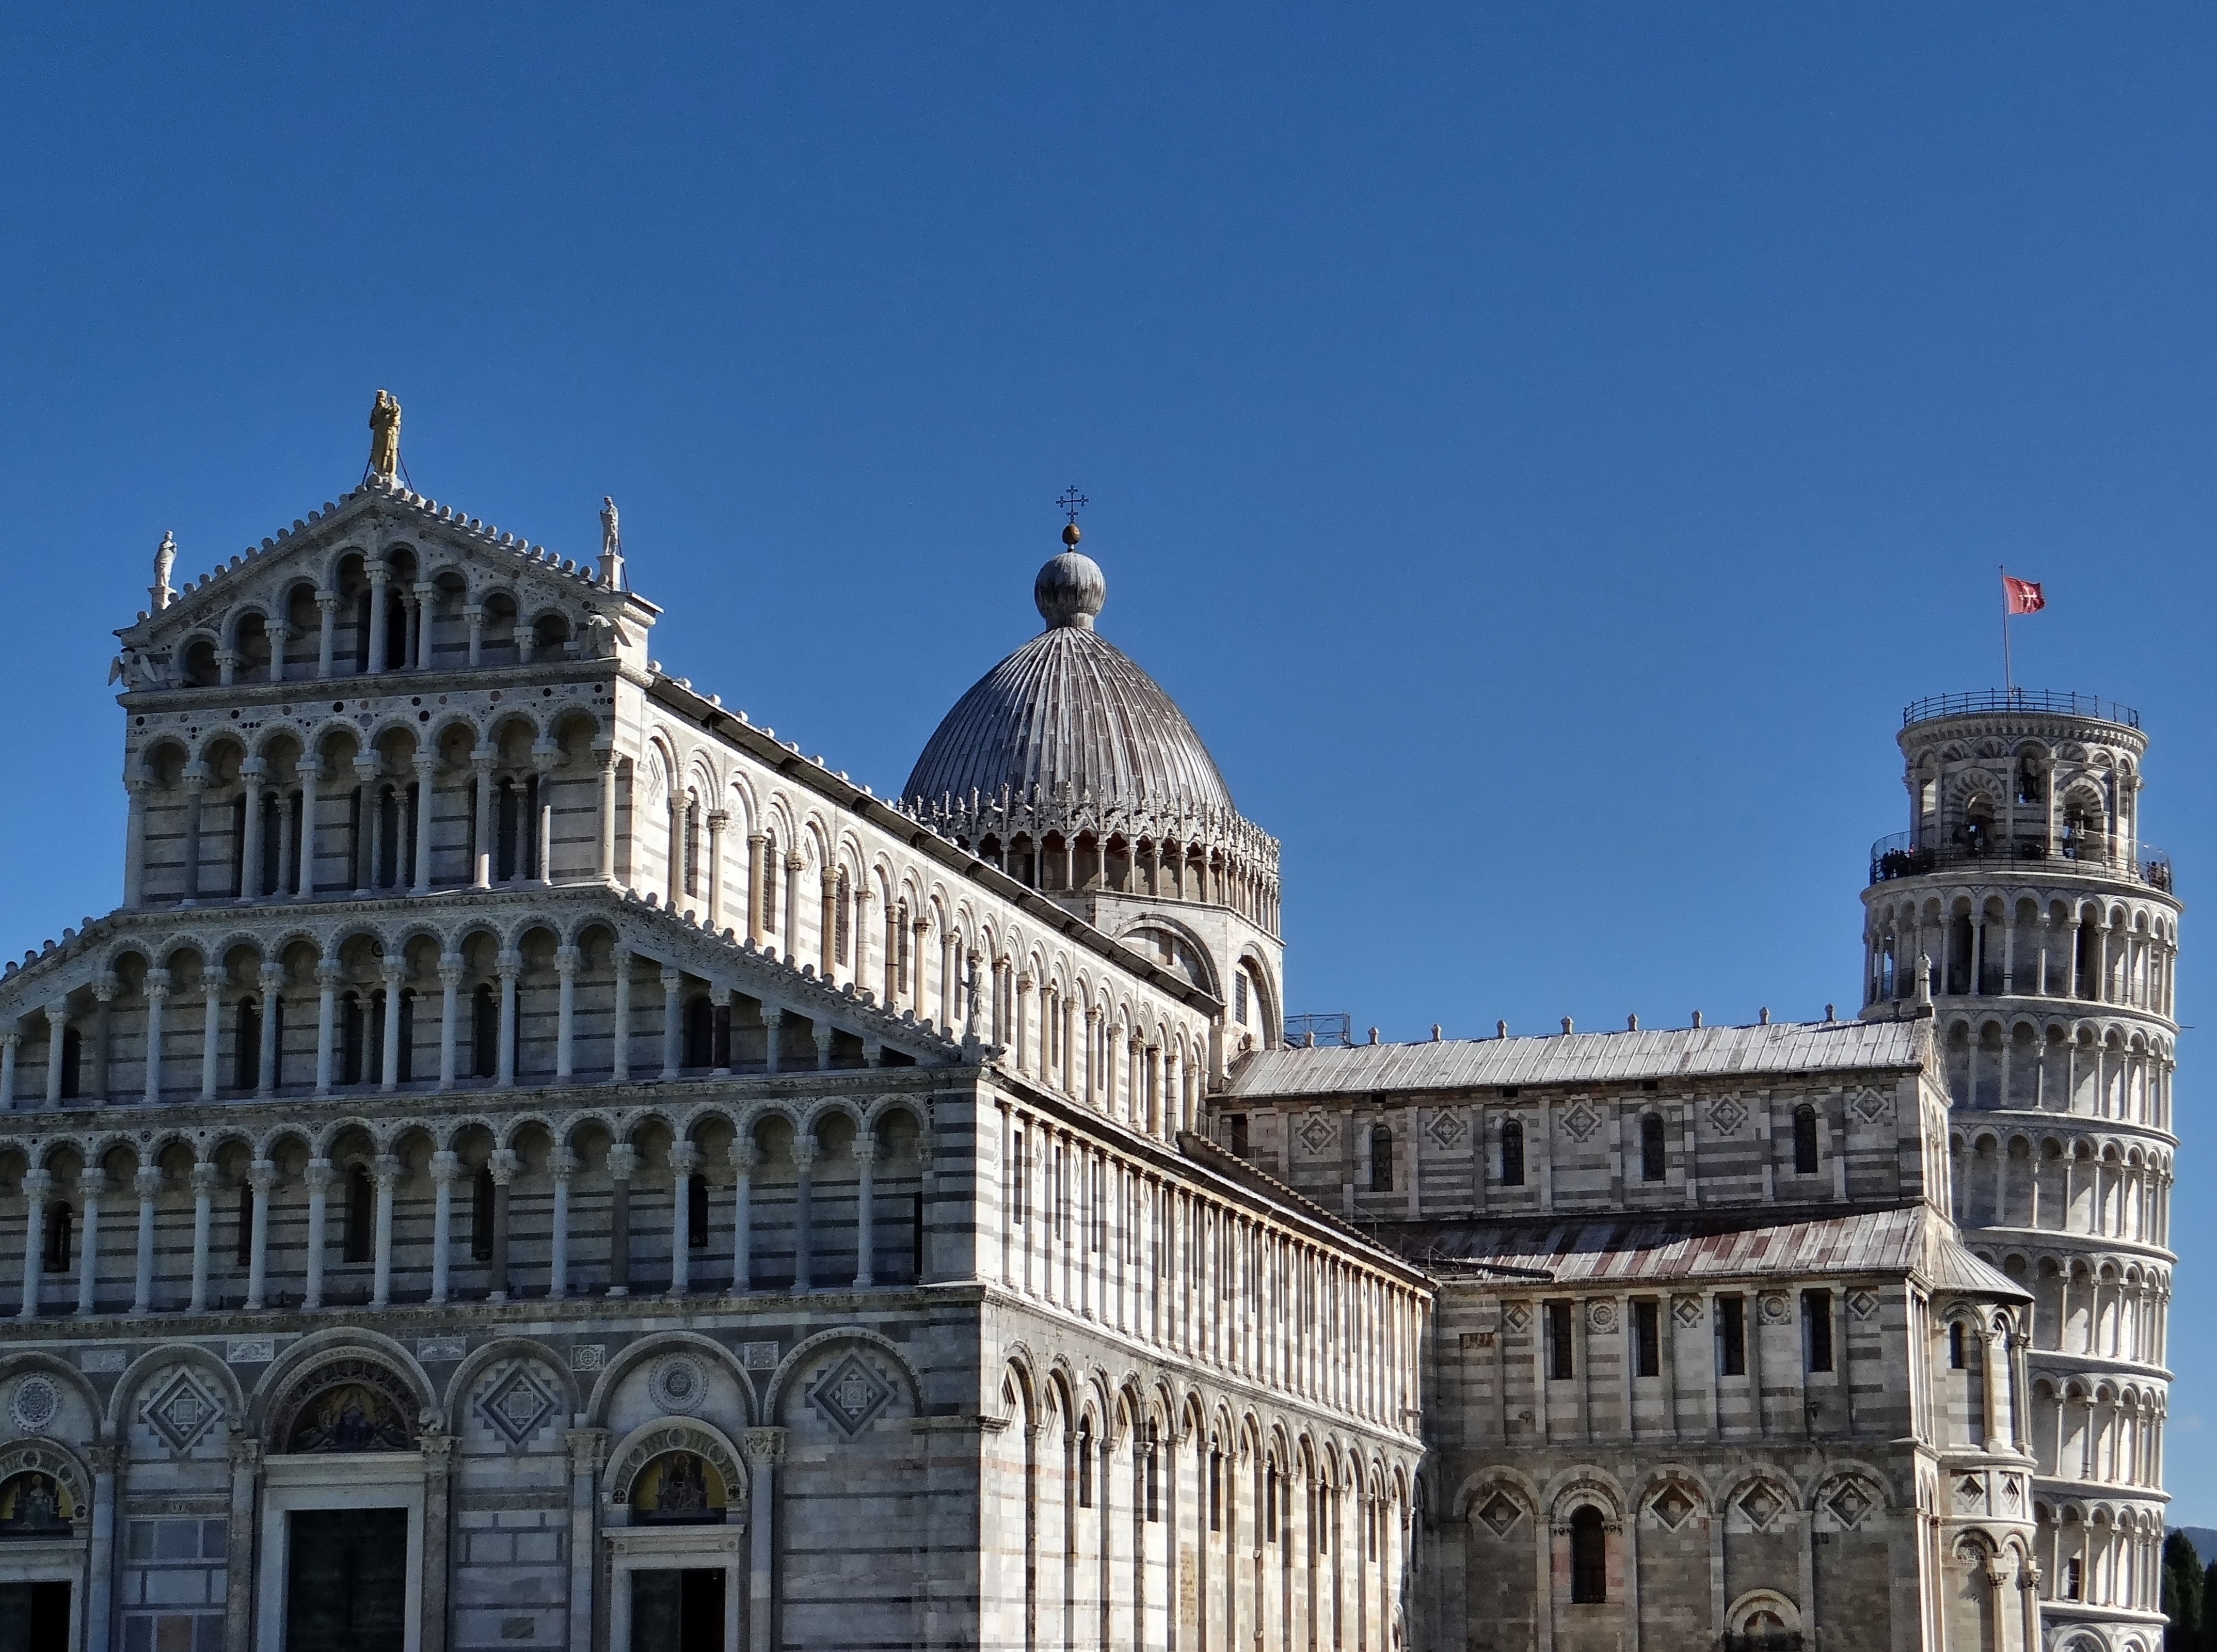
architecture, building, palace, tower, ancient, landmark, italy, tuscany, facade, cathedral, tourism, world heritage, places of interest, medieval, pisa, tourist attraction, dome, leaning tower of pisa, piazza dei miracoli, famous landmark